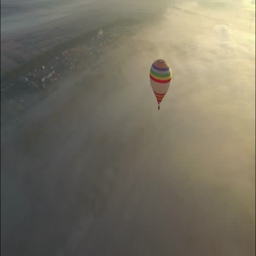
hot air balloon floating in the pure blue sky on the sunrise above the city